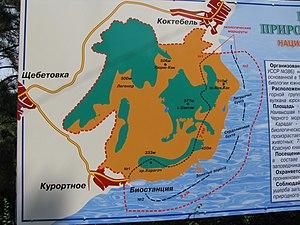
La Réserve naturelle de Karadag, est une réserve naturelle protégée de Crimée qui couvre une partie de la côte sud-est de la péninsule de Crimée. Entourant des montagnes, des steppes forestières, des rivages et des zones marines, Karadag est une zone de grande biodiversité et a fait l'objet de nombreuses études scientifiques au cours des 100 dernières années. Fondée en 1979, elle a une superficie d'environ 29 km². Elle abrite un grand nombre d'espèces endémiques de Crimée et d'importantes colonies d'oiseaux. La réserve est située à 36 km au sud-ouest de la ville de Feodosia et est actuellement administrée par l'Académie russe des sciences.